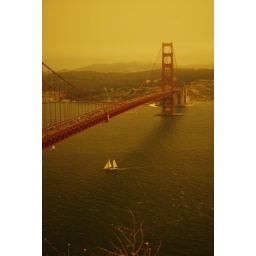
Sail boat under the bridge